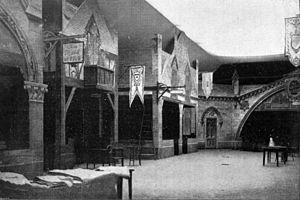
Reconstitution d'une rue du ""vieux Paris"" pour le Bazar de la Charité. 1897"
Le Bazar de la Charité est une vente de bienfaisance organisée à partir de 1885 à Paris par le financier Henri Blount et présidée par le baron de Mackau. Il s'agissait de vendre des objets — objets d’arts, bibelots, tableaux, bijoux, livres et toutes pièces provenant de dons — au profit des pauvres.